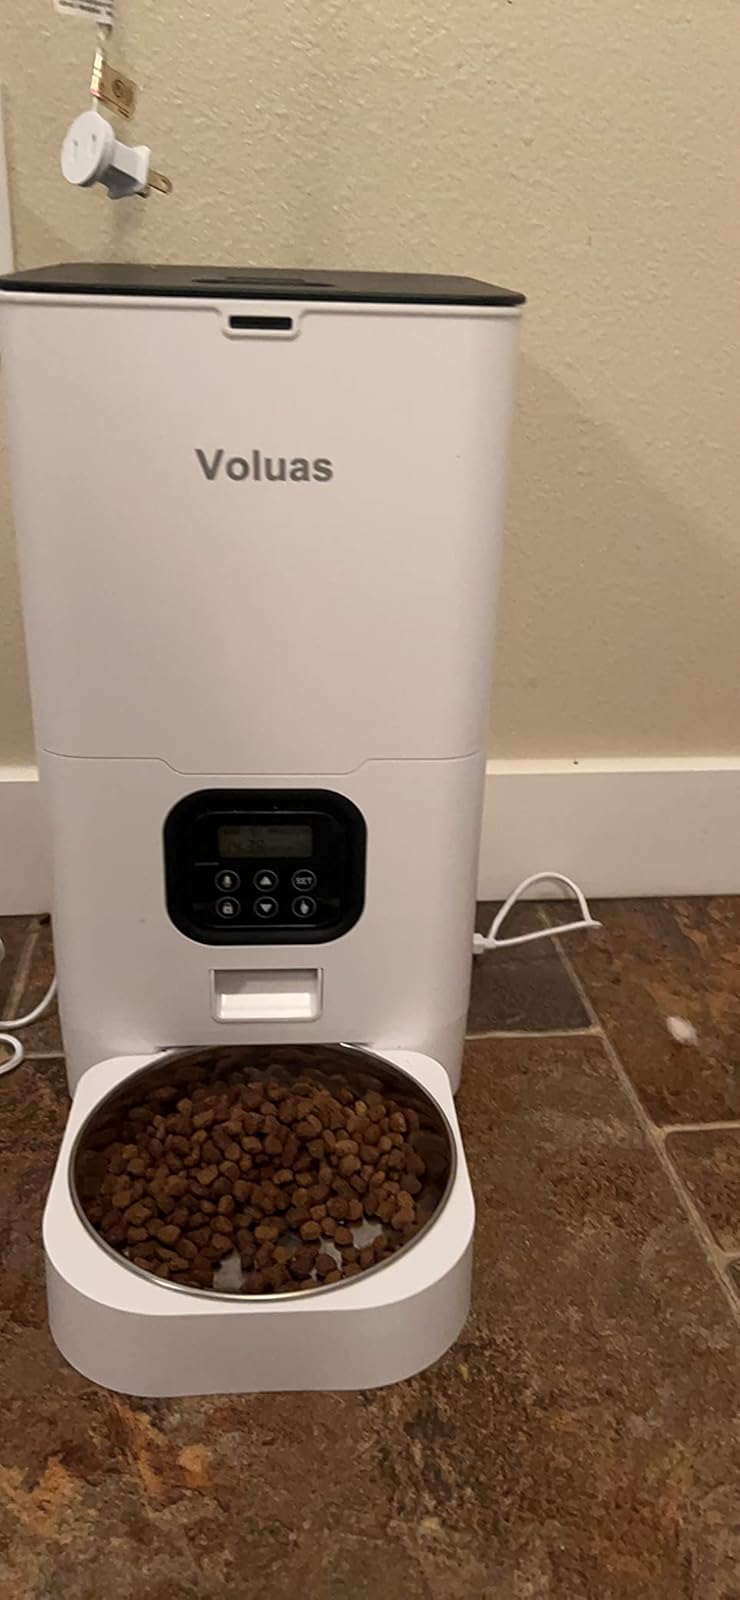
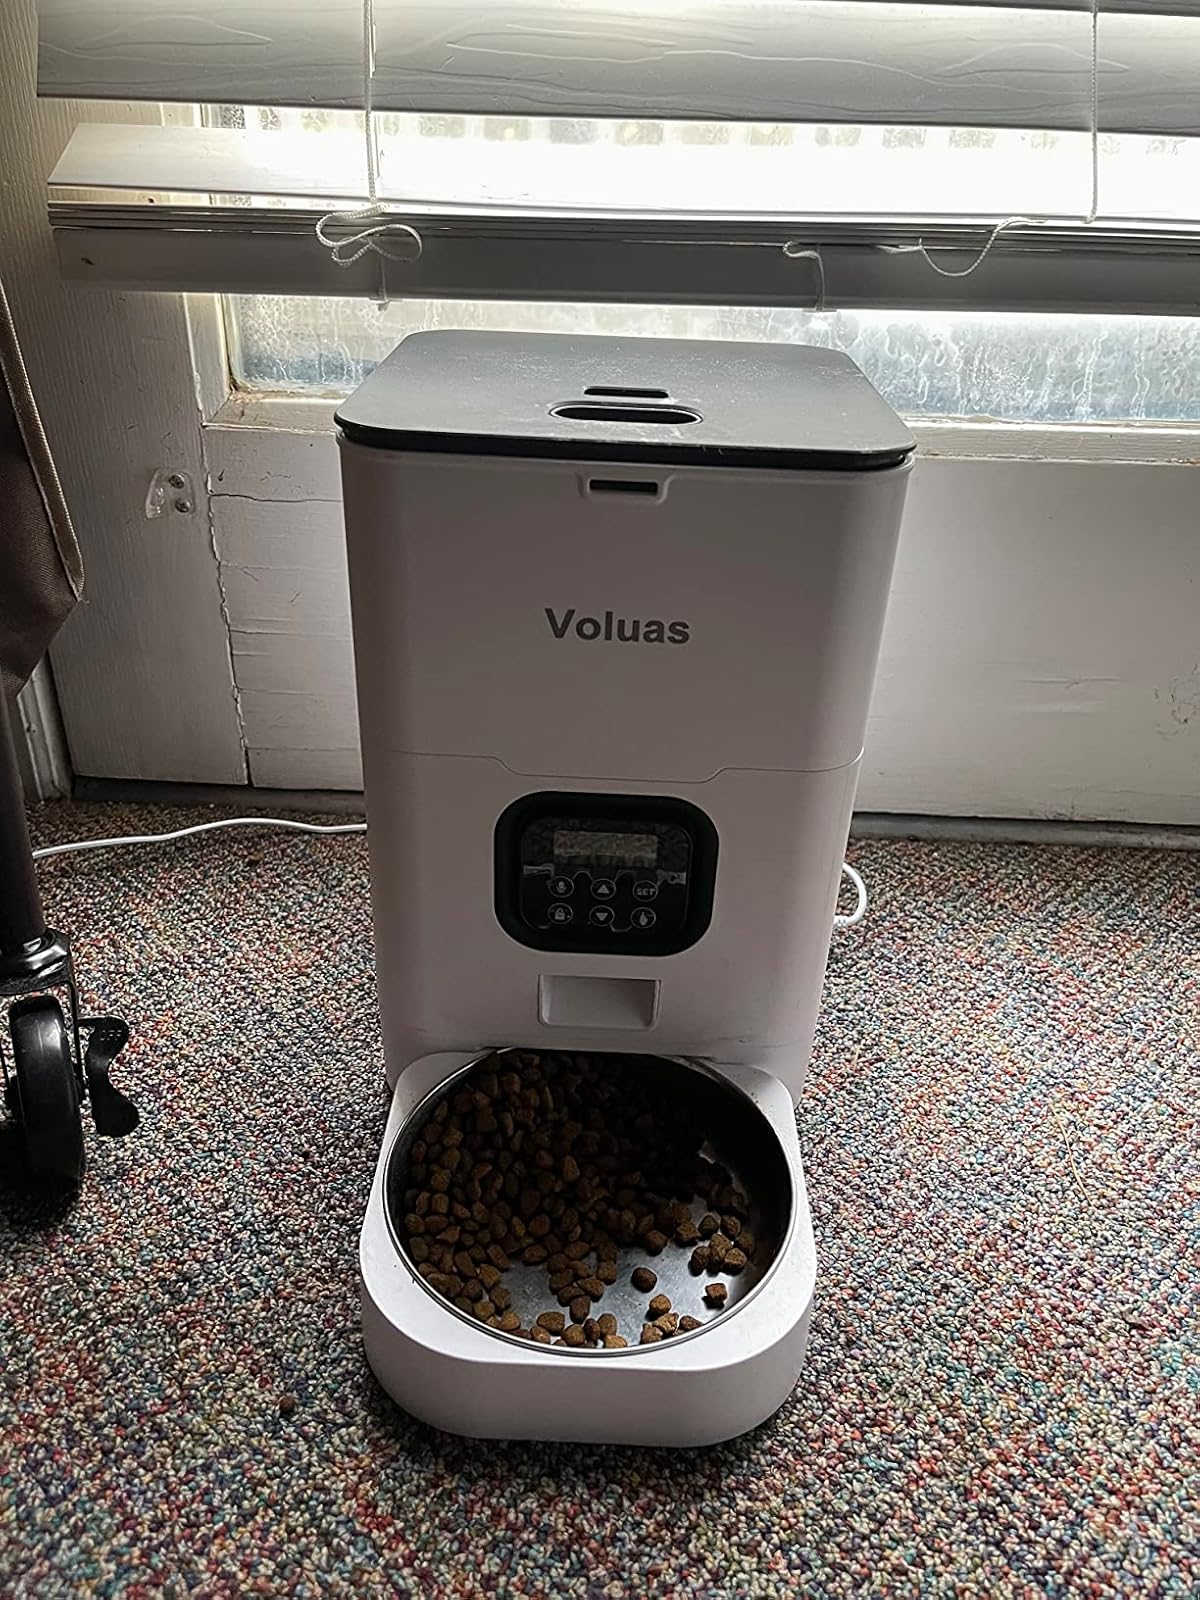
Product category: items_feeder
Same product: yes